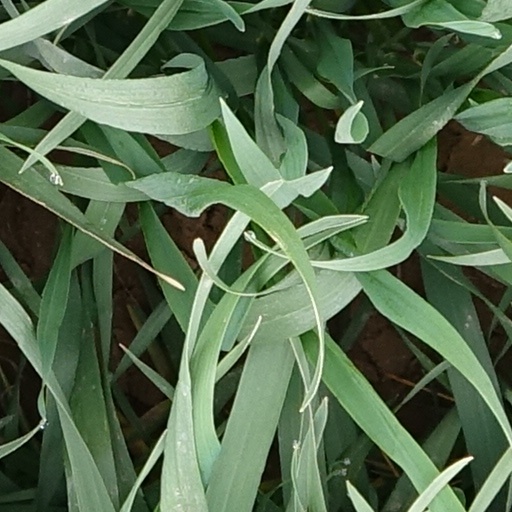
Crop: wheat